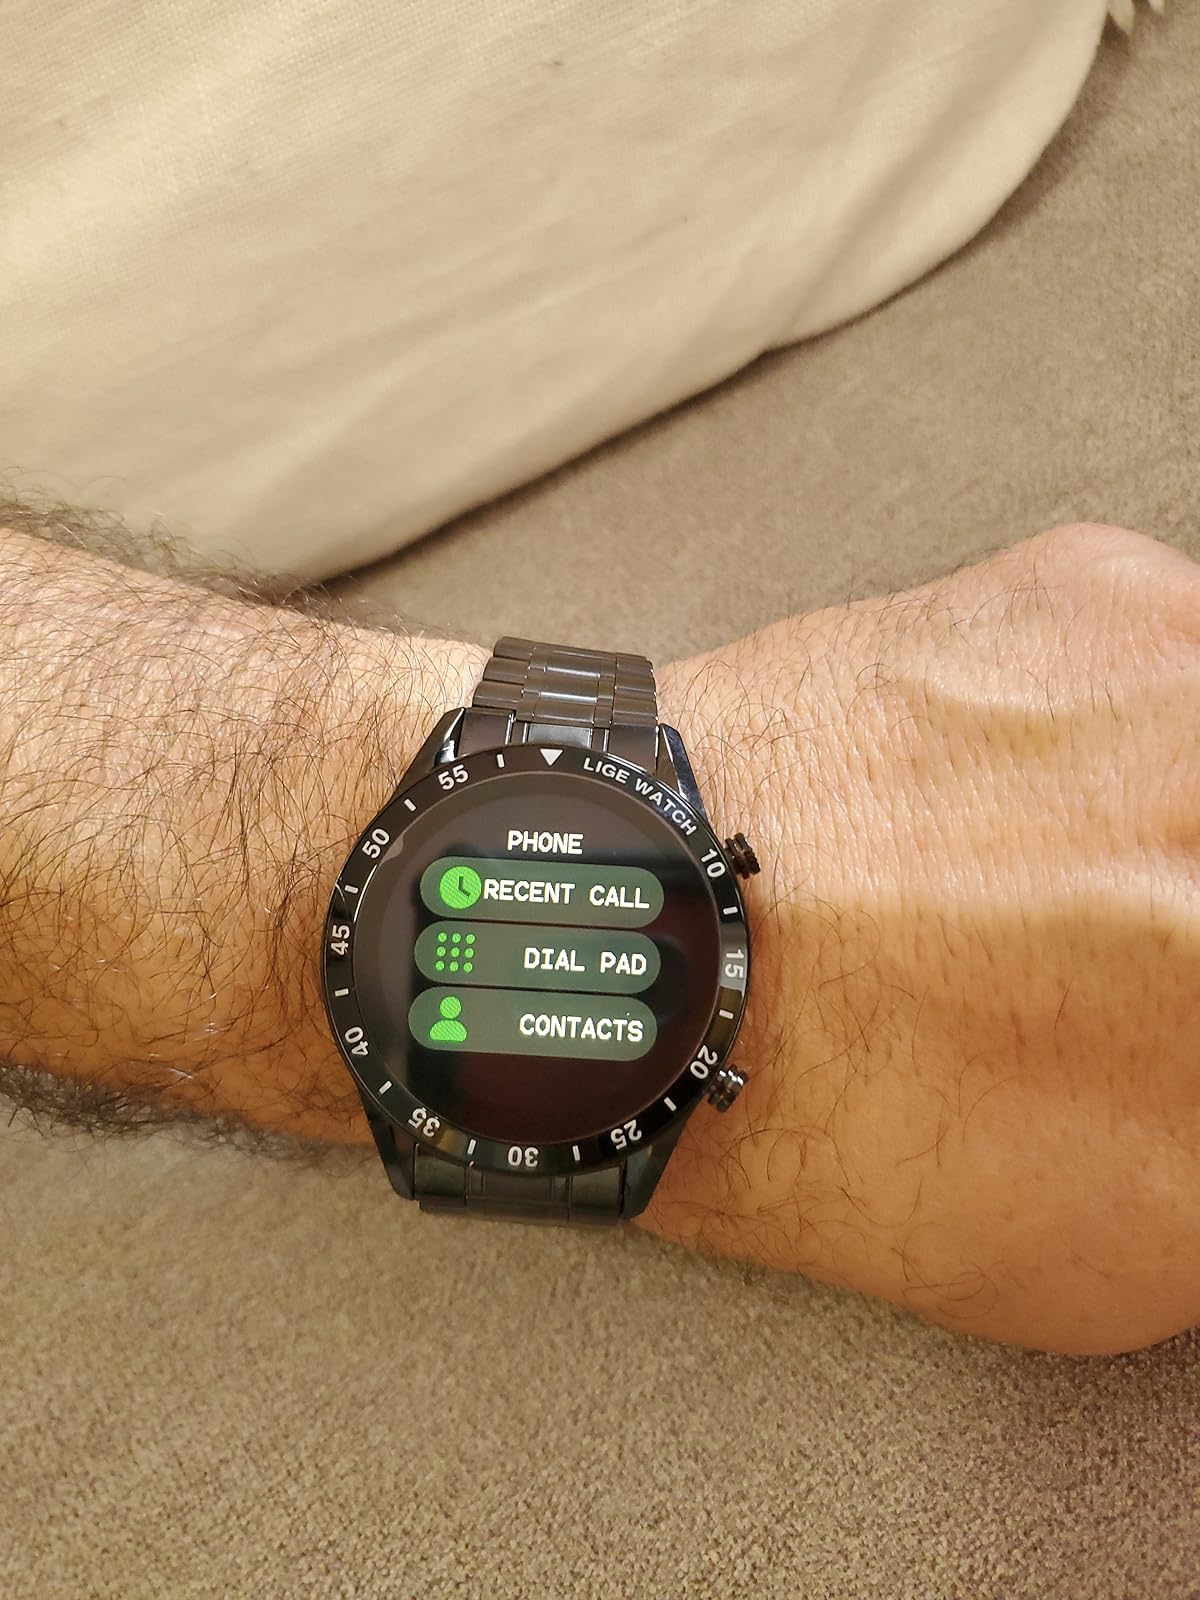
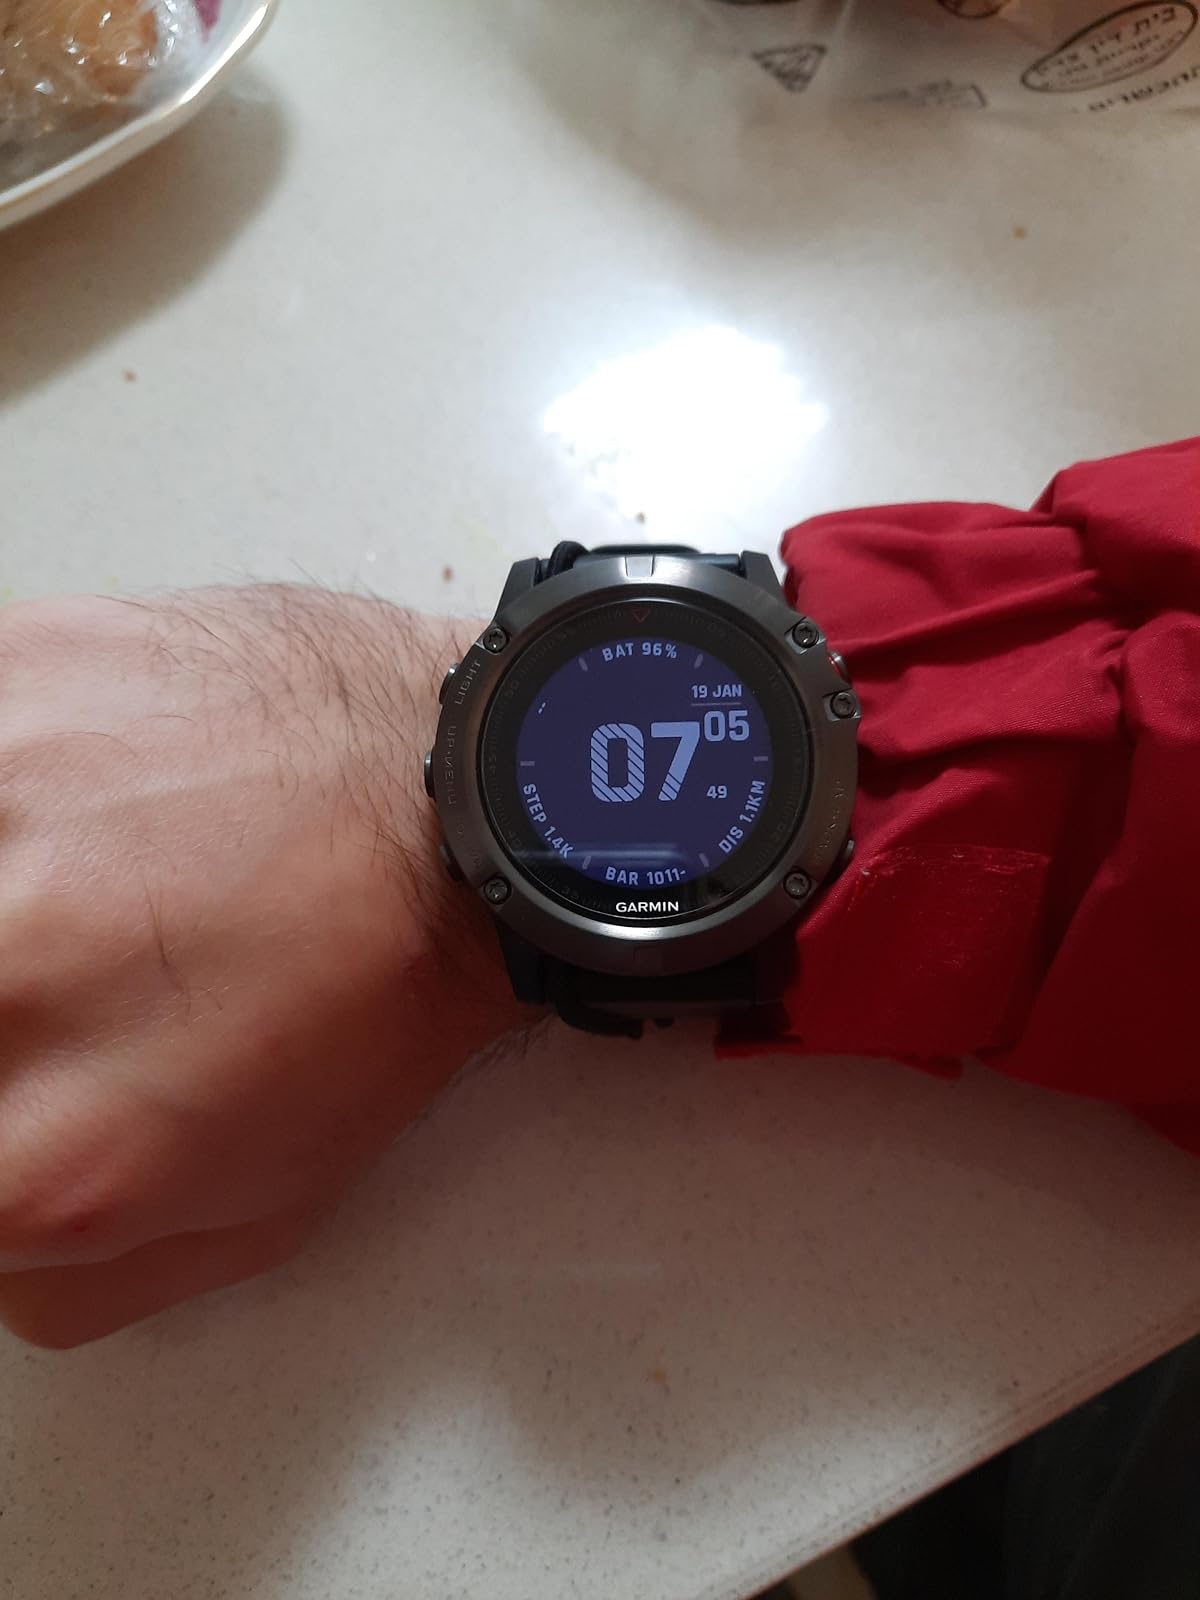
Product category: smartwatch
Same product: no